Celestial Eye

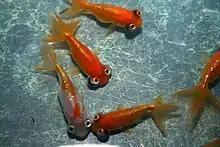
Group of Celestial Goldfish

The celestial has an elongate, egg-shaped body similar to the bubble-eye. Similarly, the celestial does not have a dorsal fin. Their paired fins are of the fantail or ryukin type. The caudal fin may measure half as long to equally as long as the fish's body. They are most commonly seen with metallic scales, colored shades of orange (or 'red', to fanciers) and white, or red and white. Celestials with nacreous or shiny scales are known, but rarely seen.